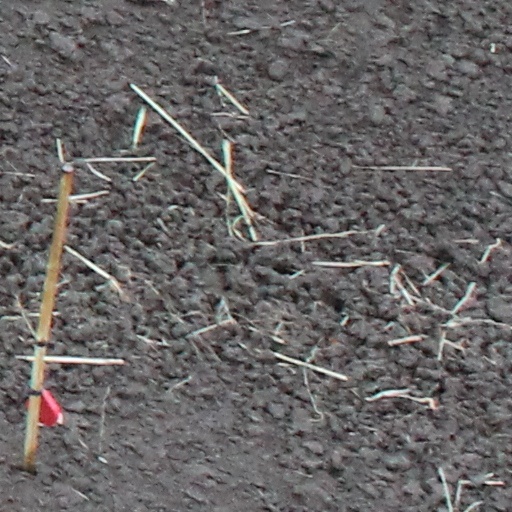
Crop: wheat